Lee Seung-woo

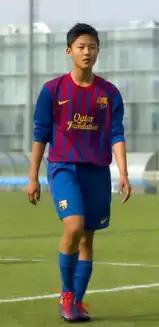
Lee in 2012

Aged 12, Lee caught the attention of FC Barcelona after he finished as the top scorer in the 2010 Danone Nations Cup, one of the most prestigious youth football tournaments. He joined Barcelona's youth academy, La Masia, and scored 39 goals in 29 appearances during his first season. He was also named the best player in four youth tournaments: Torneo Canillas, Memorial Gaetano Scirea, Trofeo San Bonifacio, and Gabala Cup. He was nicknamed the "Korean Messi" after showing his talent.